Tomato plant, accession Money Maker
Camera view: tilt-top (135 deg); turntable rotation: 120 degrees
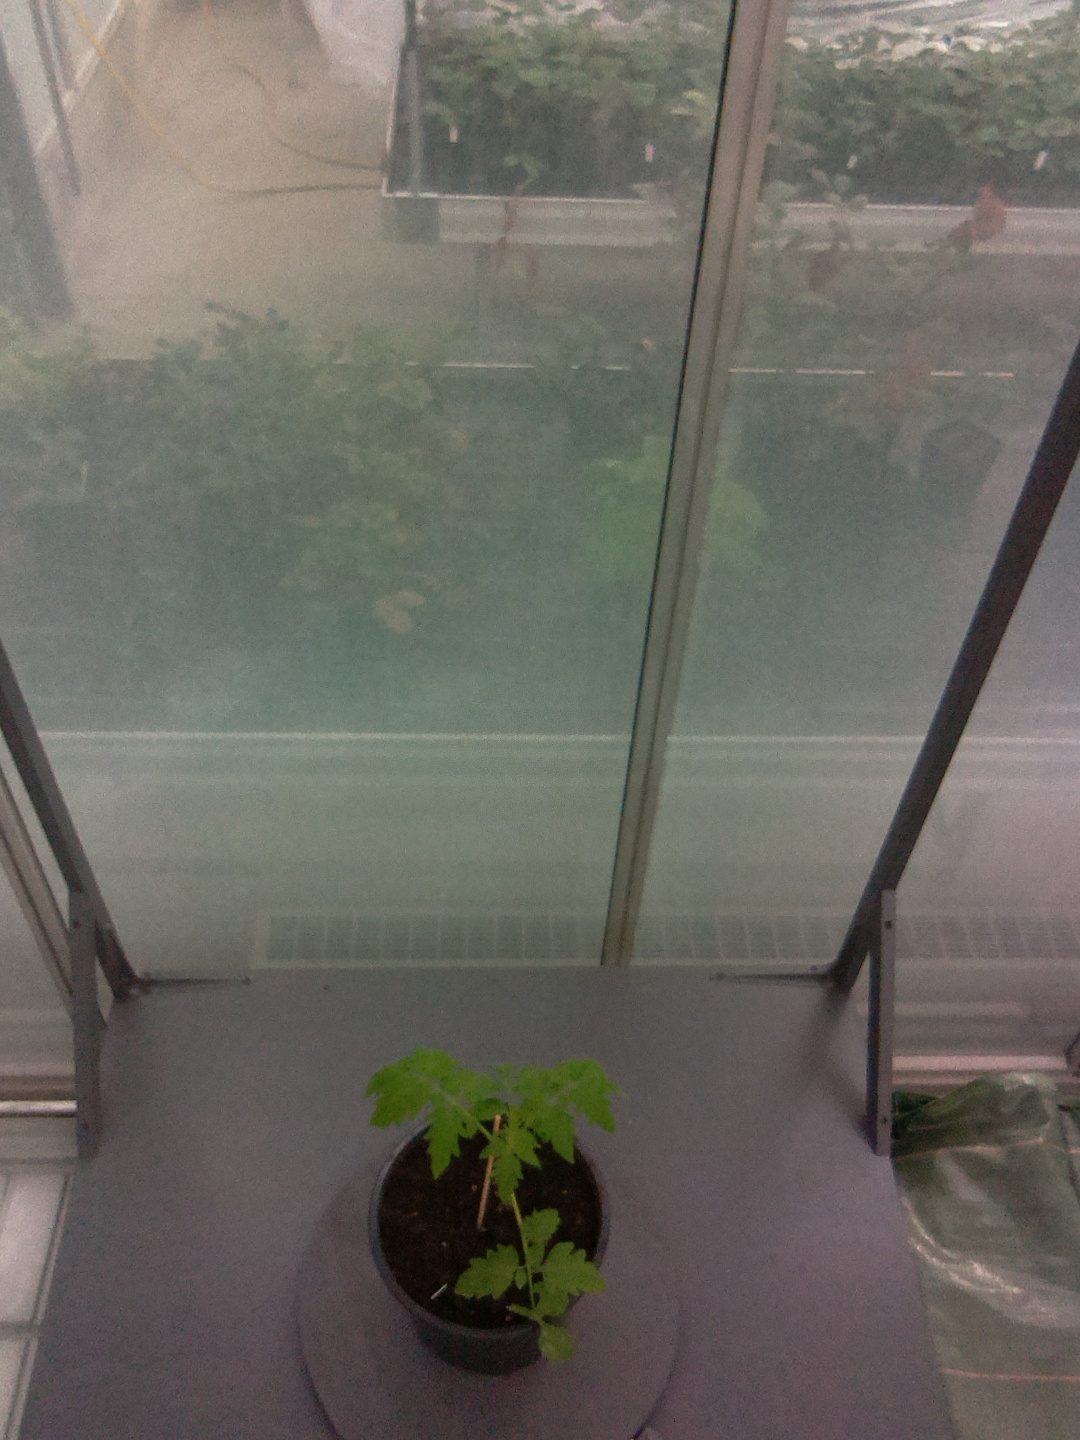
BBCH growth stage 13: 6 of true leaves visible